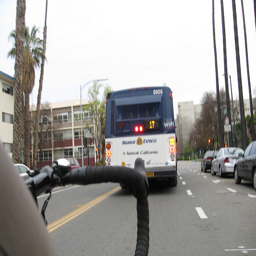
A large bus driving past cars and tall palm trees.
A picture taken behind a bus on the  road
A bicycle closely follows a bus on a city street.
A bike rider is behind a large city bus.
A bus drives down a city street next to some cars.